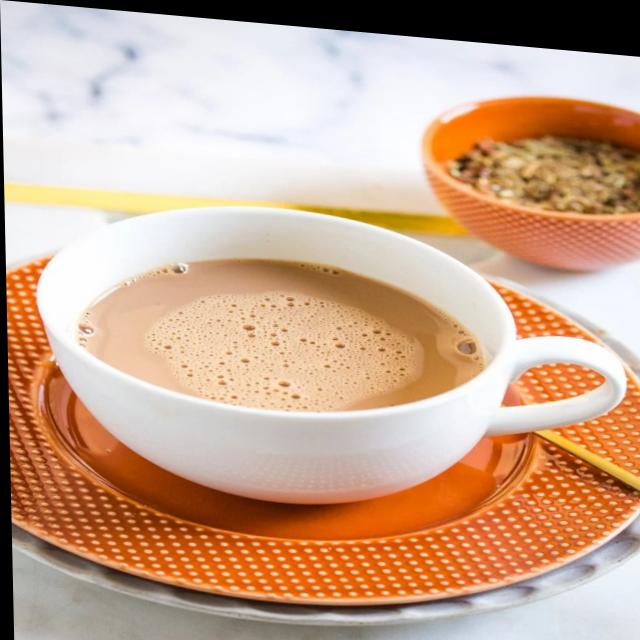
Dish: chai